St Stephen's, Gloucester Road

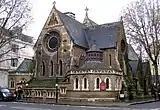
St Stephen's with its distinctive octagonal vestry

A temporary iron church was erected on the east side of Gloucester Road in 1865 while designs were sought for a permanent building. St Stephen's was built in 1866–1867 to designs by the architect Joseph Peacock, though construction ended before a tower could be added. The new building was consecrated on 10 January 1867.